Bassam al-Sabbagh

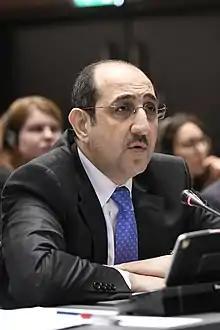
al-Sabbagh in 2018

Bassam al-Sabbagh (born 1 January 1969) is a Syrian diplomat and politician who served as the Foreign and Expatriates Minister of Syria from 22 September 2024 to 8 December 2024. He is the last person to serve in this position under president Bashar al-Assad and of the Syrian Arab Republic. He also served as Permanent Representative of Syria to the United Nations in New York City between 2020 and 2023.